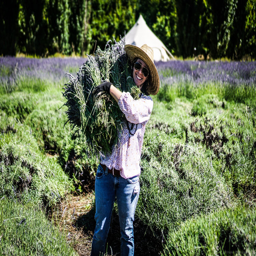
person collects the bunches for drying .